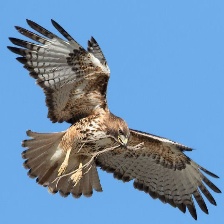
Species: RED TAILED HAWK
Scientific name: BUTEO JAMAICENSIS